Beckenham Place Park

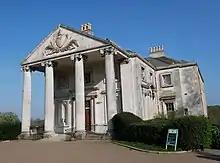
Beckenham Place Mansion

Although so named because John Cator the younger established the park between 1757/60 and 1785 and acquired the rights of the Manor of Beckenham, it transpires that most of the land in the current park was in the neighbouring Manor of Foxgrove and some nearby Lewisham Lands that once belonged to the Forsters of Southend, Lewisham and the Earl of Rockingham/Sondes/Lees Court estate.